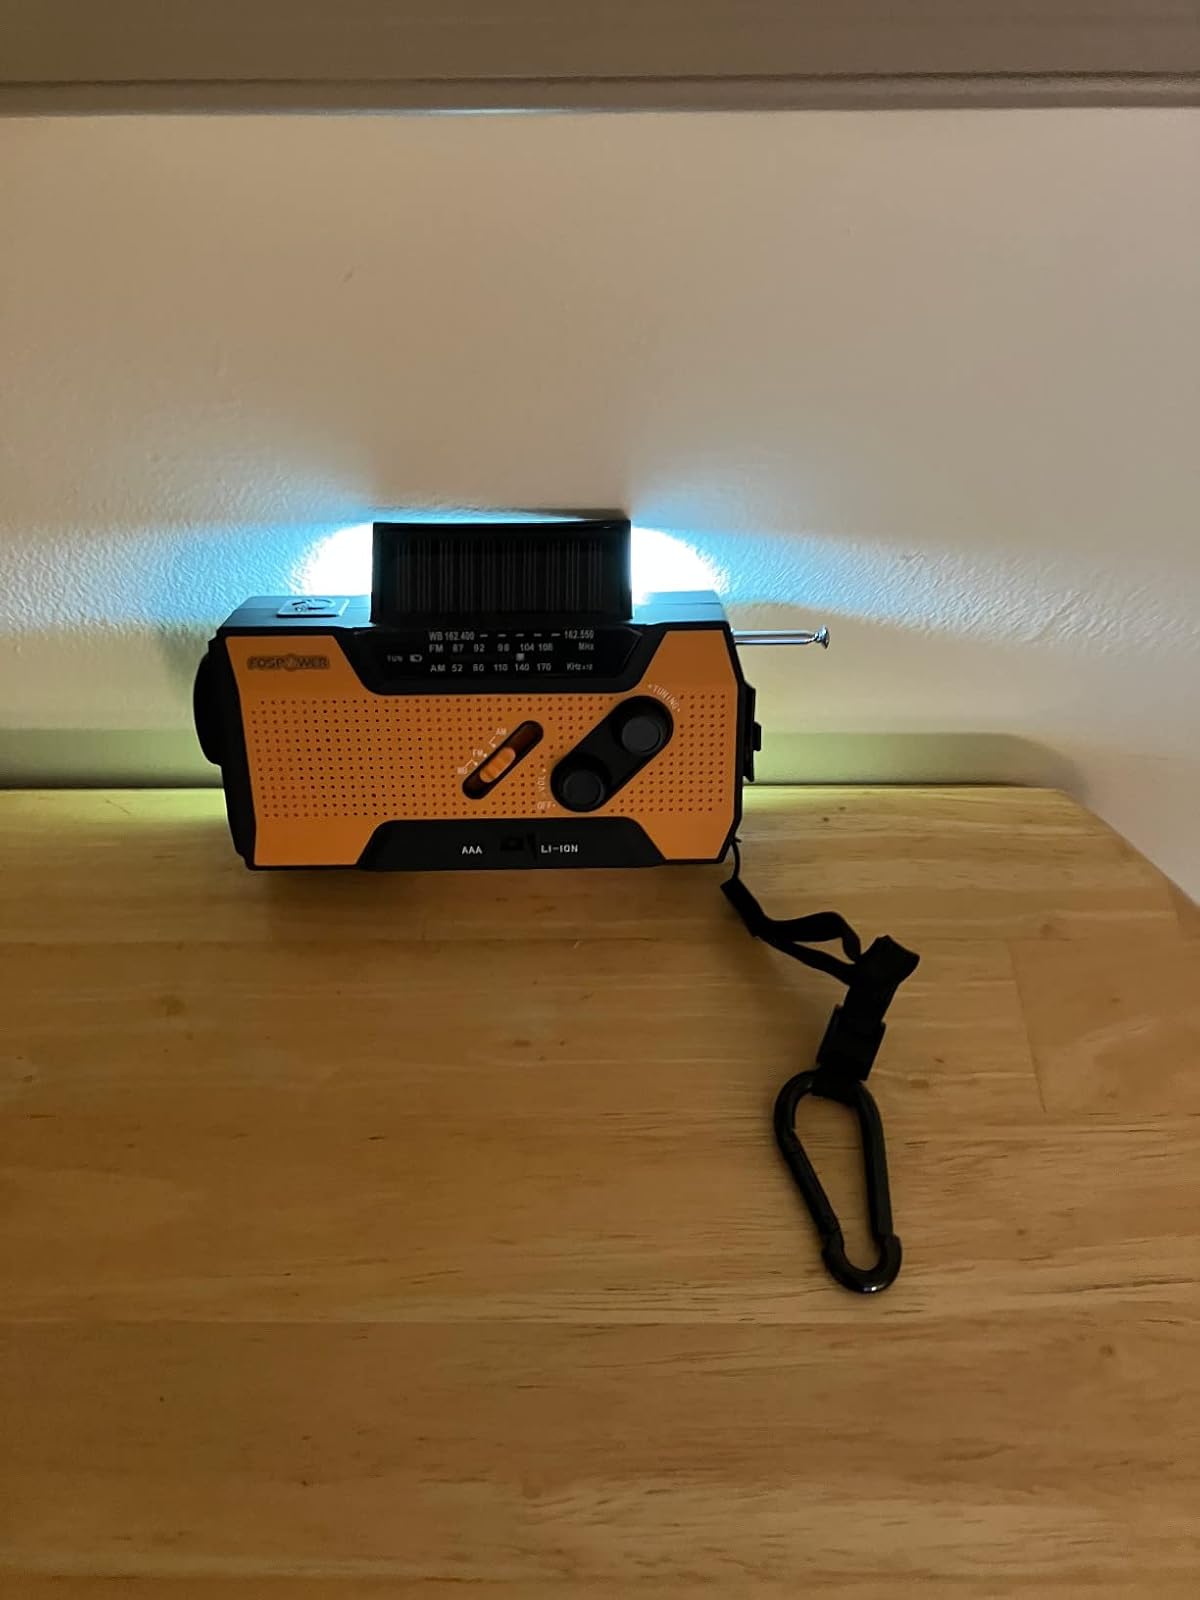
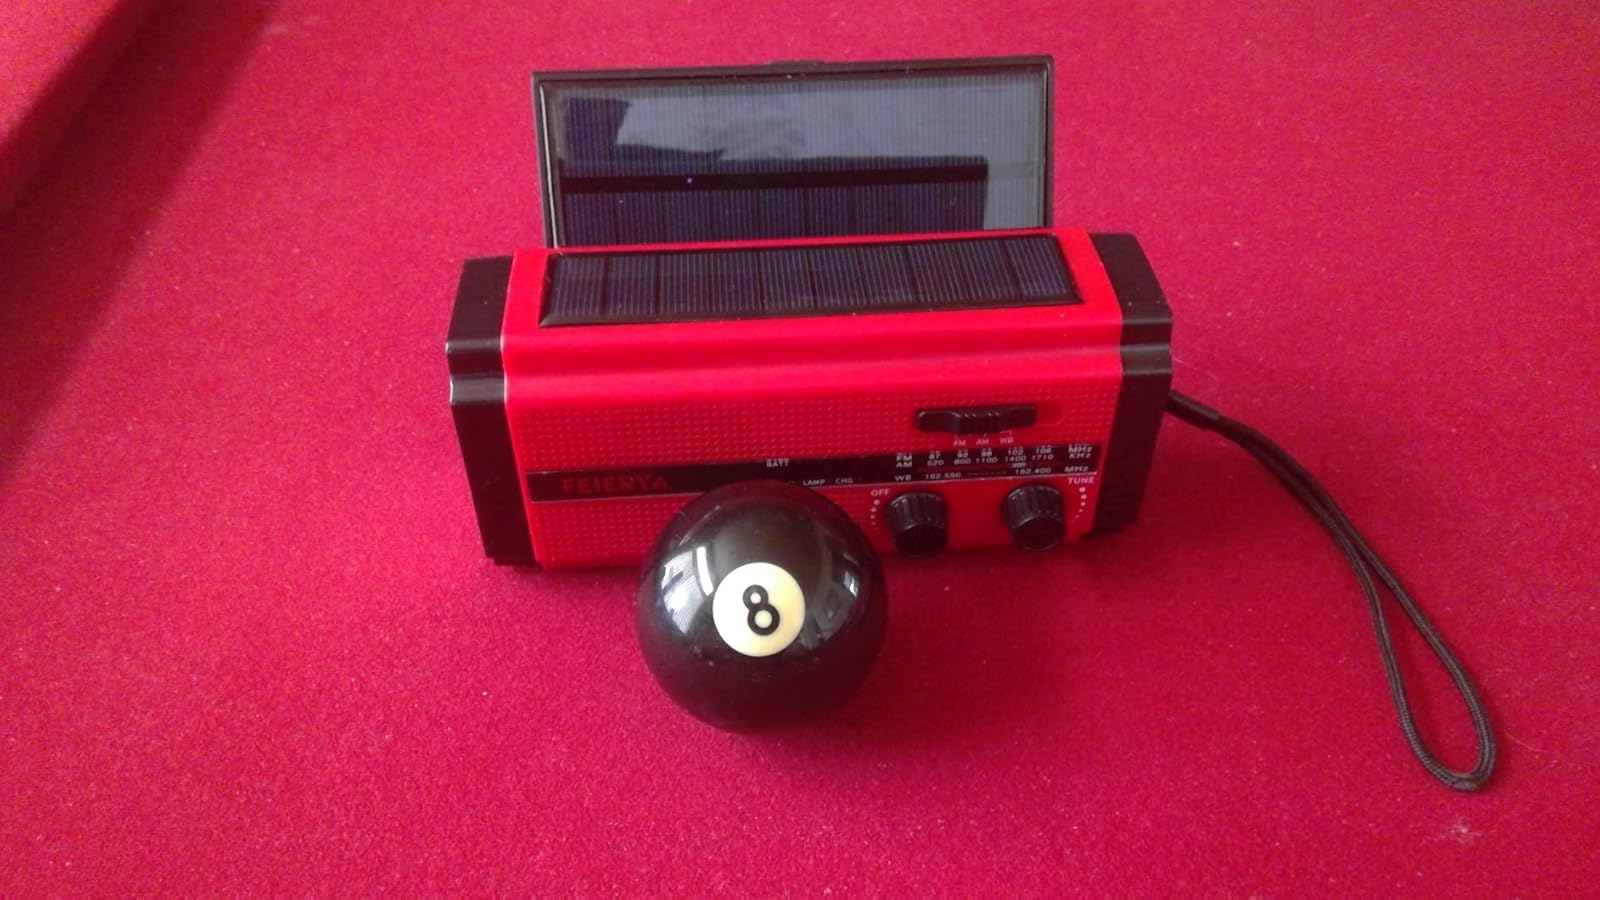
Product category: radio
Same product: no